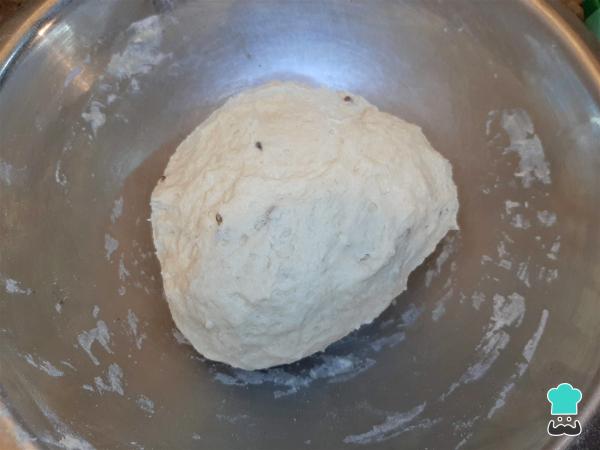
Amasa aproximadamente unos 10 minutos y coloca la masa en un recipiente. Deja reposar aproximadamente 1 hora.